Composite aircraft

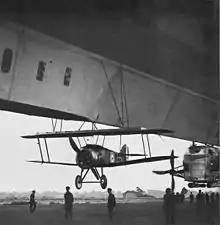
Sopwith 2F.1 Camel suspended under airship R23

During and after World War I, a number of efforts were made to develop airship-plane composites, in which one or more aeroplanes were carried by an airship.